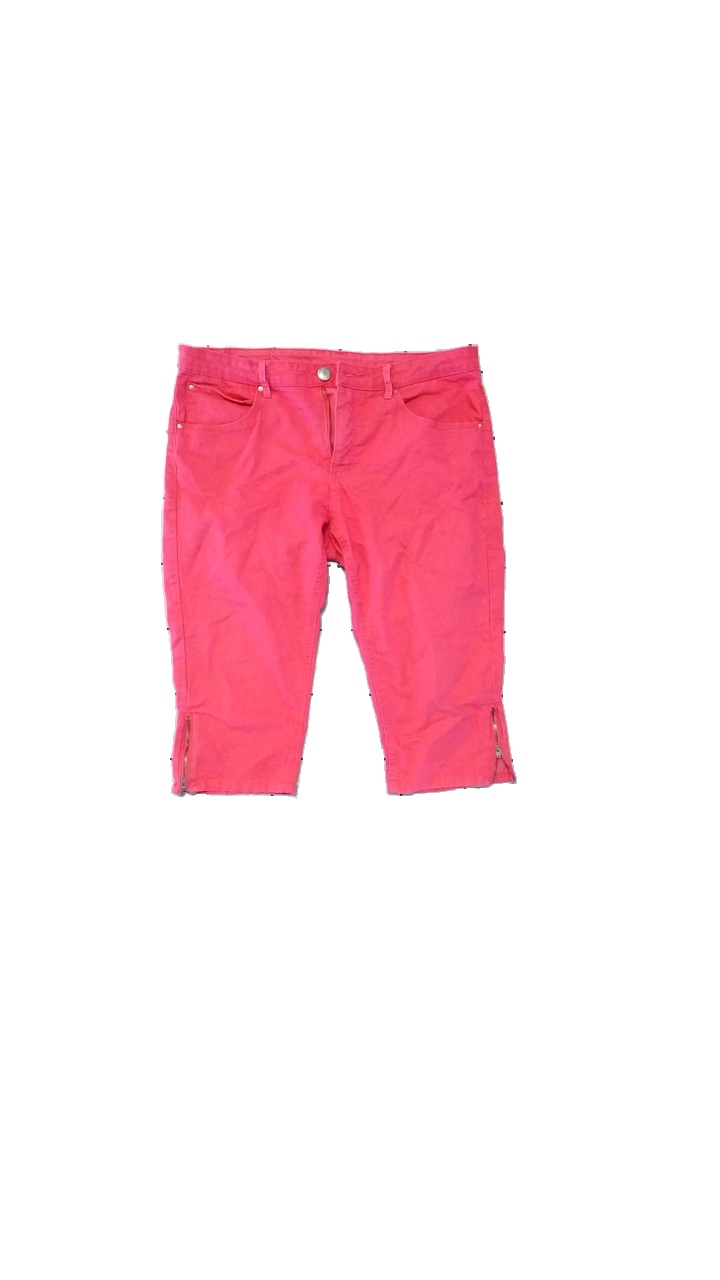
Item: Shorts (Ladies)
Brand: Flash
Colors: Pink
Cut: Cropped
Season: Summer
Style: Denim
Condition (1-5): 3
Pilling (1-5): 3
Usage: Reuse
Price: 50-100